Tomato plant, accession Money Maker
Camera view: bottom (45 deg); turntable rotation: 90 degrees
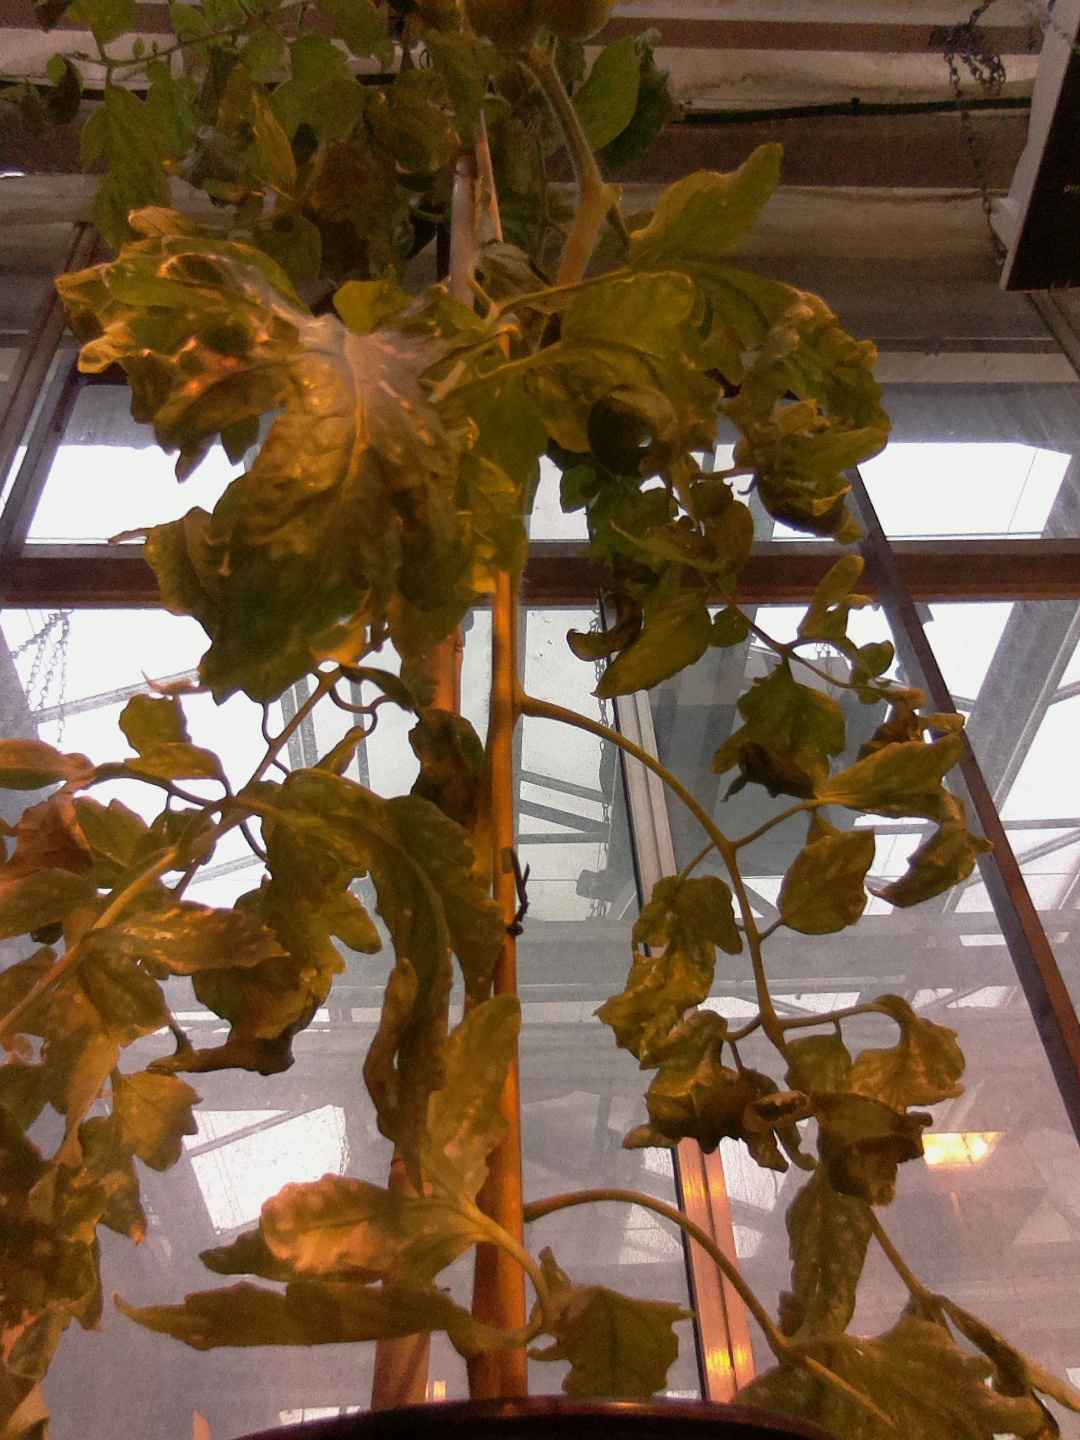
BBCH growth stage 77: 70%-80% of final fruit size